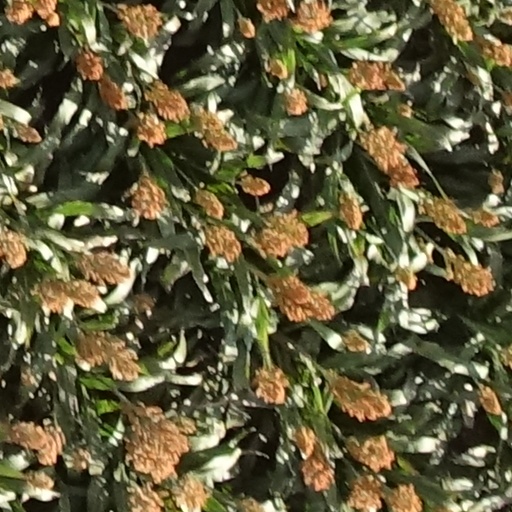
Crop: sorghum